Dulwich Estate

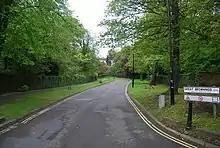
Great Brownings is one of the post-war housing schemes within the Estate.

In the years following the Second World War with significant demand for new housing in London, the Estate commissioned hundreds of new homes within its boundary. Most of these were built by Wates Group and are in the Dulwich Wood conservation area.